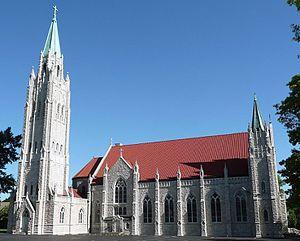
La cathédrale Saint-Pierre-Apôtre est l'église-mère de l'archidiocèse de Kansas City aux États-Unis dans le Kansas. Cette cathédrale, située à Kansas City, est dédiée à l'apôtre Pierre.